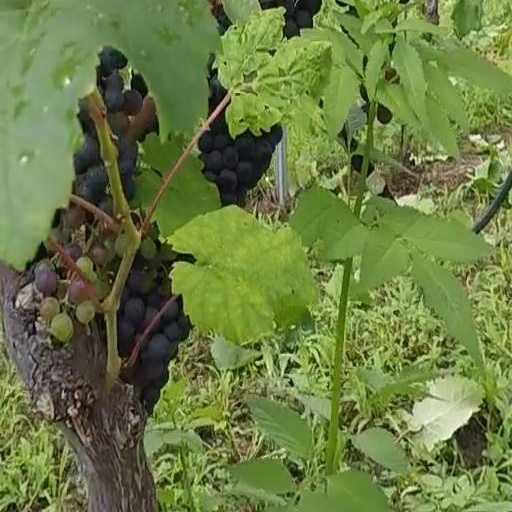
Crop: grape